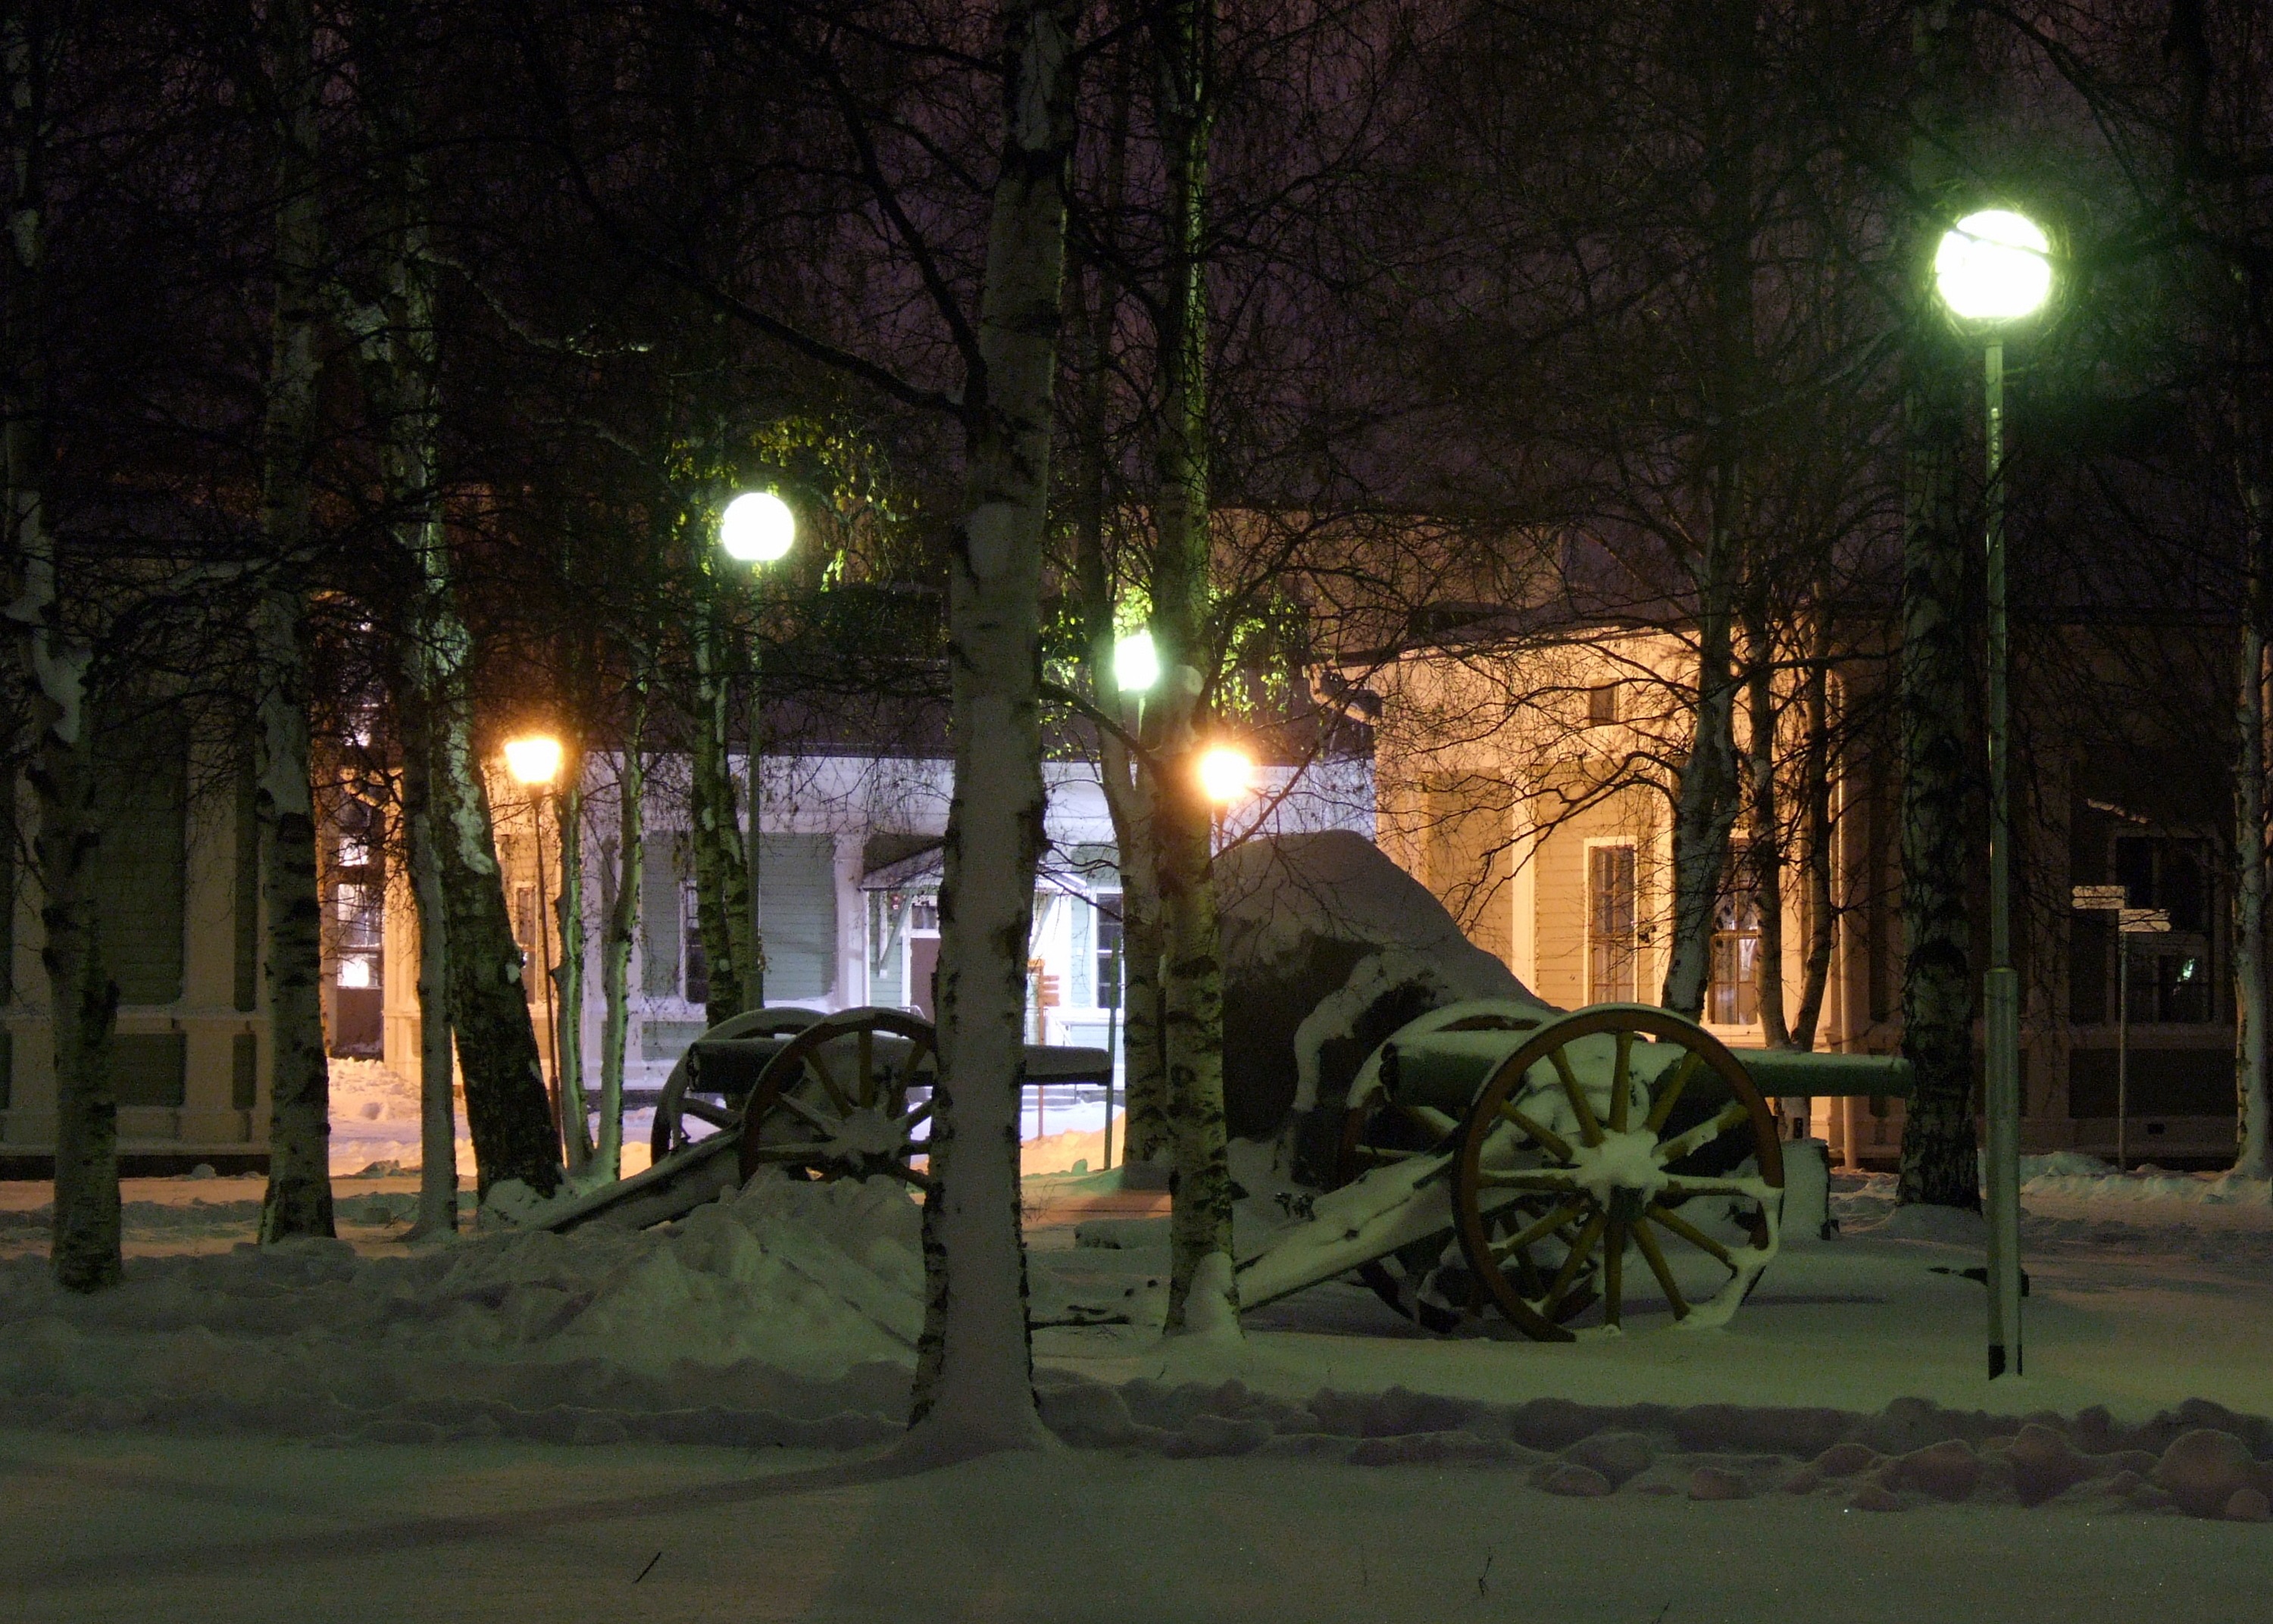
tree, snow, winter, light, road, street, night, building, old, ice, evening, darkness, street light, lighting, trees, outside, lights, reflections, finland, cannon, screenshot, barracks, oulu, urban area